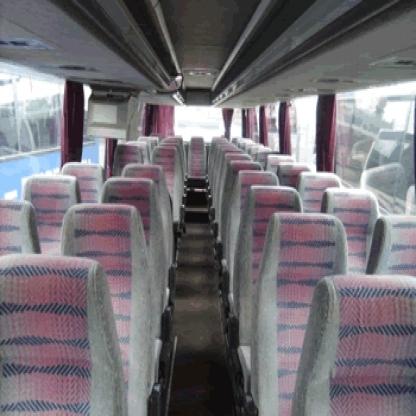
Scene: Indoor